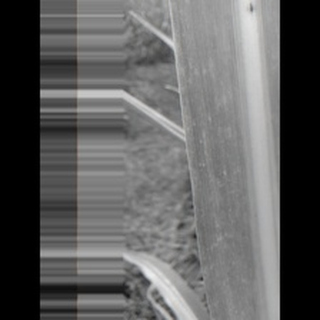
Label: sugarcane_mosaic